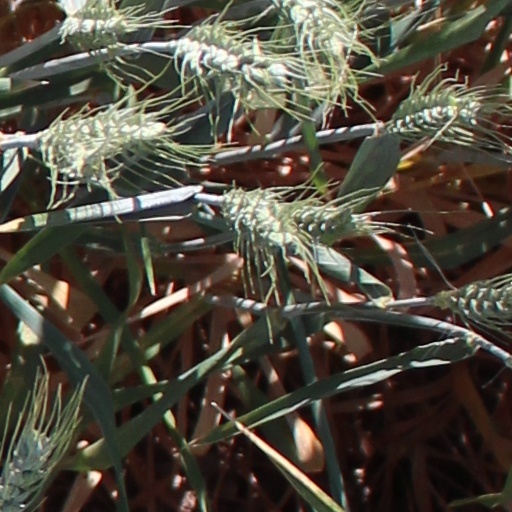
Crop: wheat